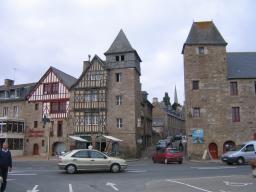
Label: Background_without_leaves